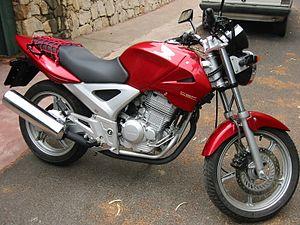
La CBF est une gamme de motocyclette commercialisée par Honda. Elle est disponible en 125, 250, 500, 600 ou 1 000 cm³.